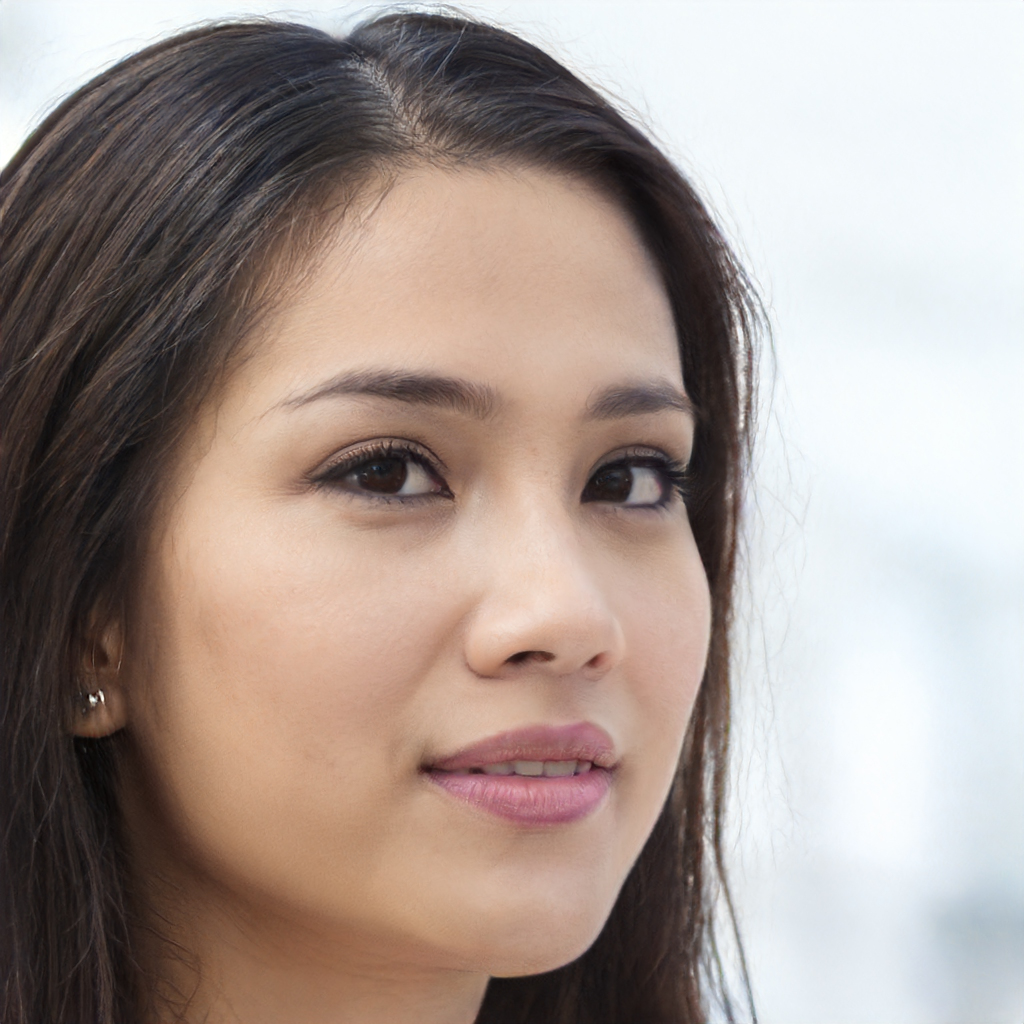
Gender: Female